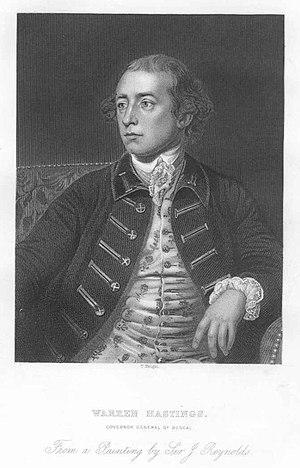
Gravure de Warren Hastings d'après une peinture de Joshua Reynolds
Le droit indien est hérité en grande partie de la colonisation britannique, d'où l'influence de la common law, qui a été codifiée en un certain nombre de codes et de lois. Il est aussi influencé par le droit hindou, lequel continue à exercer une influence dans toutes sortes de domaines, et régit le statut personnel des citoyens hindous, de la même façon que le droit musulman régit celui des citoyens musulmans.
Benoît Leborgne, plus connu sous le nom de Benoît de Boigne, comte de Boigne ou encore général-comte de Boigne, né le 8 mars 1751 à Chambéry et mort dans la même ville, le 21 juin 1830, est un aventurier savoyard qui fit fortune aux Indes. Il fut également nommé président du conseil général du département du Mont-Blanc par l'empereur Napoléon Iᵉʳ.
Hastings est une ville de la région de Hawke's Bay, sur l'île du Nord de la Nouvelle-Zélande. Elle est le siège du Conseil du district de Hastings. Située à moins de 20 kilomètres de Napier, toutes les deux sont souvent appelées les Twin Cities ou Bay Cities. Leur population totale est de 119 600 habitants, comparable à celle de Dunedin sur l'île du Sud.
Eliza Hancock, devenue Eliza de Feuillide après son premier mariage, puis Eliza Austen après son second mariage, née le 22 décembre 1761 à Calcutta et morte le 25 avril 1813, est la cousine germaine de la romancière anglaise Jane Austen.
Philadelphia Hancock, née Austen, est la sœur de George Austen, la mère de Eliza Hancock, comtesse de Feuillide, et la tante de la romancière anglaise Jane Austen.